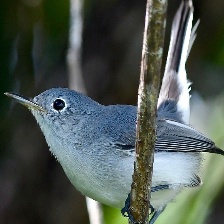
Species: BLUE GRAY GNATCATCHER
Scientific name: POLIOPTILA CAERULEA